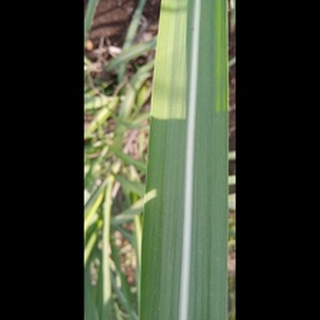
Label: healthy_sugarcane